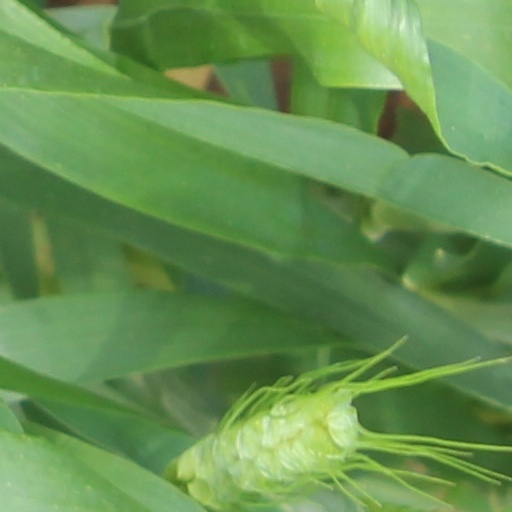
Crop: wheat